Joué-sur-Erdre

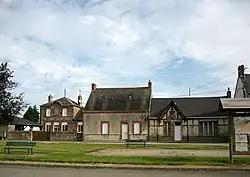
Schools of Joué-sur-Erdre.

, there are 1,166 dwellings in Joué-sur-Erdre. Among these 80.7% are main residences, and only 2.7% are apartments. 81.0% of the main residences are owned by their occupant.